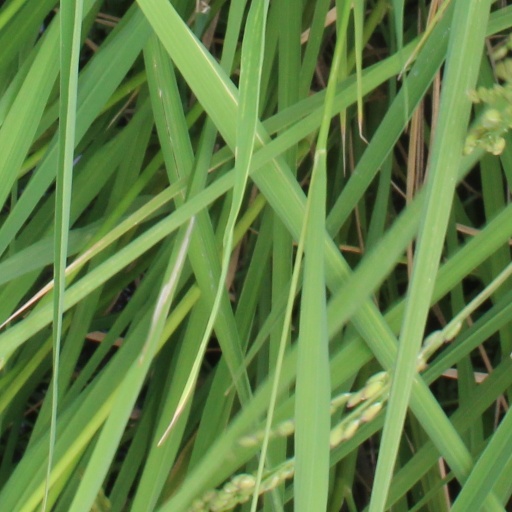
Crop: rice